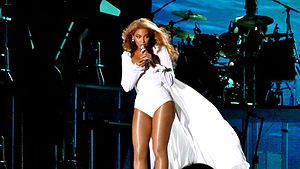
Beyoncé Knowles filmografi
Beyoncé Knowles optræder med I Am... Tour i Brasilien.
"Beyoncé Knowles har udgivet adskillige musikvideoer og arbejdet med mange instruktører, samtidig med at hun også har været med til producere nogle af dem. Hun havde sin første filmhovedrolle i Carmen: A Hip Hopera og sin første solooptræden i en musikvideo til soundtracksinglen ""Work It Out"" til filmen Austin Powers in Goldmember i 2001, hvor hun i samme film spillede den kvindelige hovedrolle. Efter opløsningen af Destiny's Child udgav Knowles sin første officielle musikvideo som solokunstner til sangen ""Crazy in Love"", hvor også rapperen Jay-Z medvirker. Sangen lå som nummer 1 i 8 uger på hitlisterne og videoen lå også i toppen af hitlisterne verdenen over, meget takket være videoens enkle opbygning og tema.